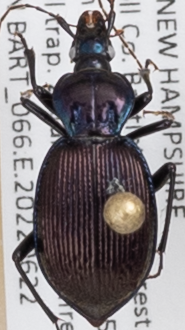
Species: Sphaeroderus canadensis canadensis
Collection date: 2022-06-22
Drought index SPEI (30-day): -1.058
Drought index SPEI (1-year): -0.362
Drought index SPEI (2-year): -1.13